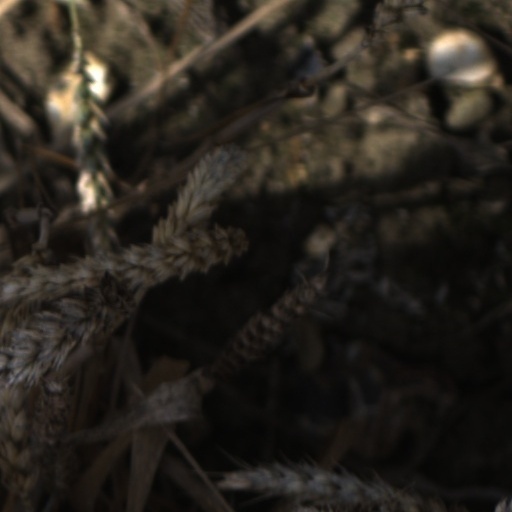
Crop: wheat